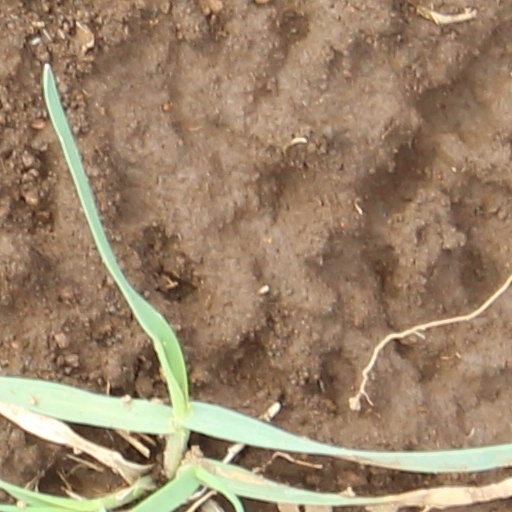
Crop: wheat